CableCARD

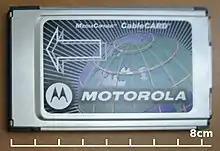
A Motorola CableCARD.

CableCARD is a special-use PC Card device that allows consumers in the United States to view and record digital cable television channels on digital video recorders, personal computers and television sets on equipment such as a set-top box not provided by a cable television company. The card is usually provided by the local cable operator, typically for a nominal monthly fee.